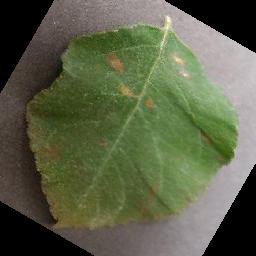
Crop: apple
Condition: cedar_rust